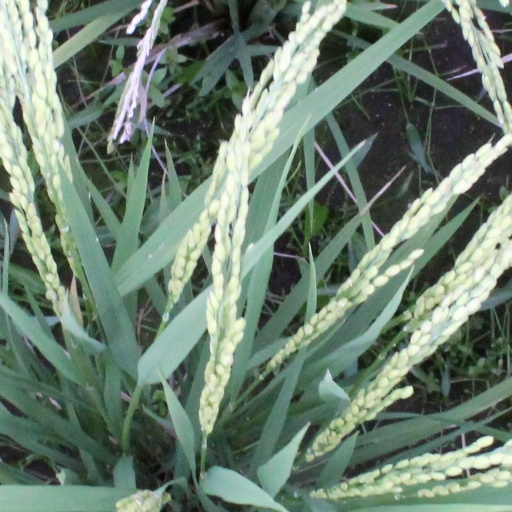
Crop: rice